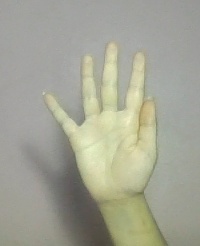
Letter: sheen